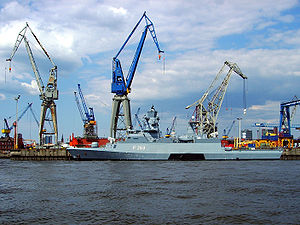
Braunschweig-klassen / Galleri
Braunschweig-klassen er Tysklands nye korvet. Deutsche Marine har bygget disse til at, på sigt, erstatte missilfartøjerne af Gepard-klassen. Skibene er bygget med stealth teknologi, så de giver mindst muligt udslag på radar samt en minimal akustisk samt termisk signatur, hvilket gør det sværere at detektere. Braunschweig-klassen er bygget med en en helipad der er stor nok til at mellemstore helikoptere såsom NHI NH90 kan lande, men hangaren der forefindes på skibene er for lille til at kunne huse en almindelig helikopter. Den kan derimod holde 2 af den tyske flådes nye små UAV, Camcopter S-100.